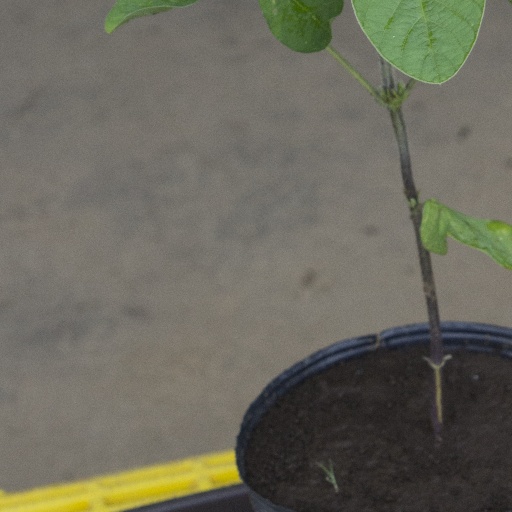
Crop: soybean